Audio time stretching and pitch scaling

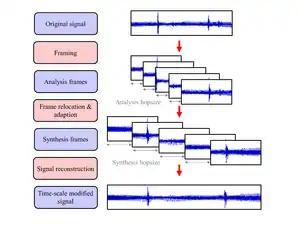
Frame-based approach of many TSM procedures

In order to preserve an audio signal's pitch when stretching or compressing its duration, many time-scale modification (TSM) procedures follow a frame-based approach.